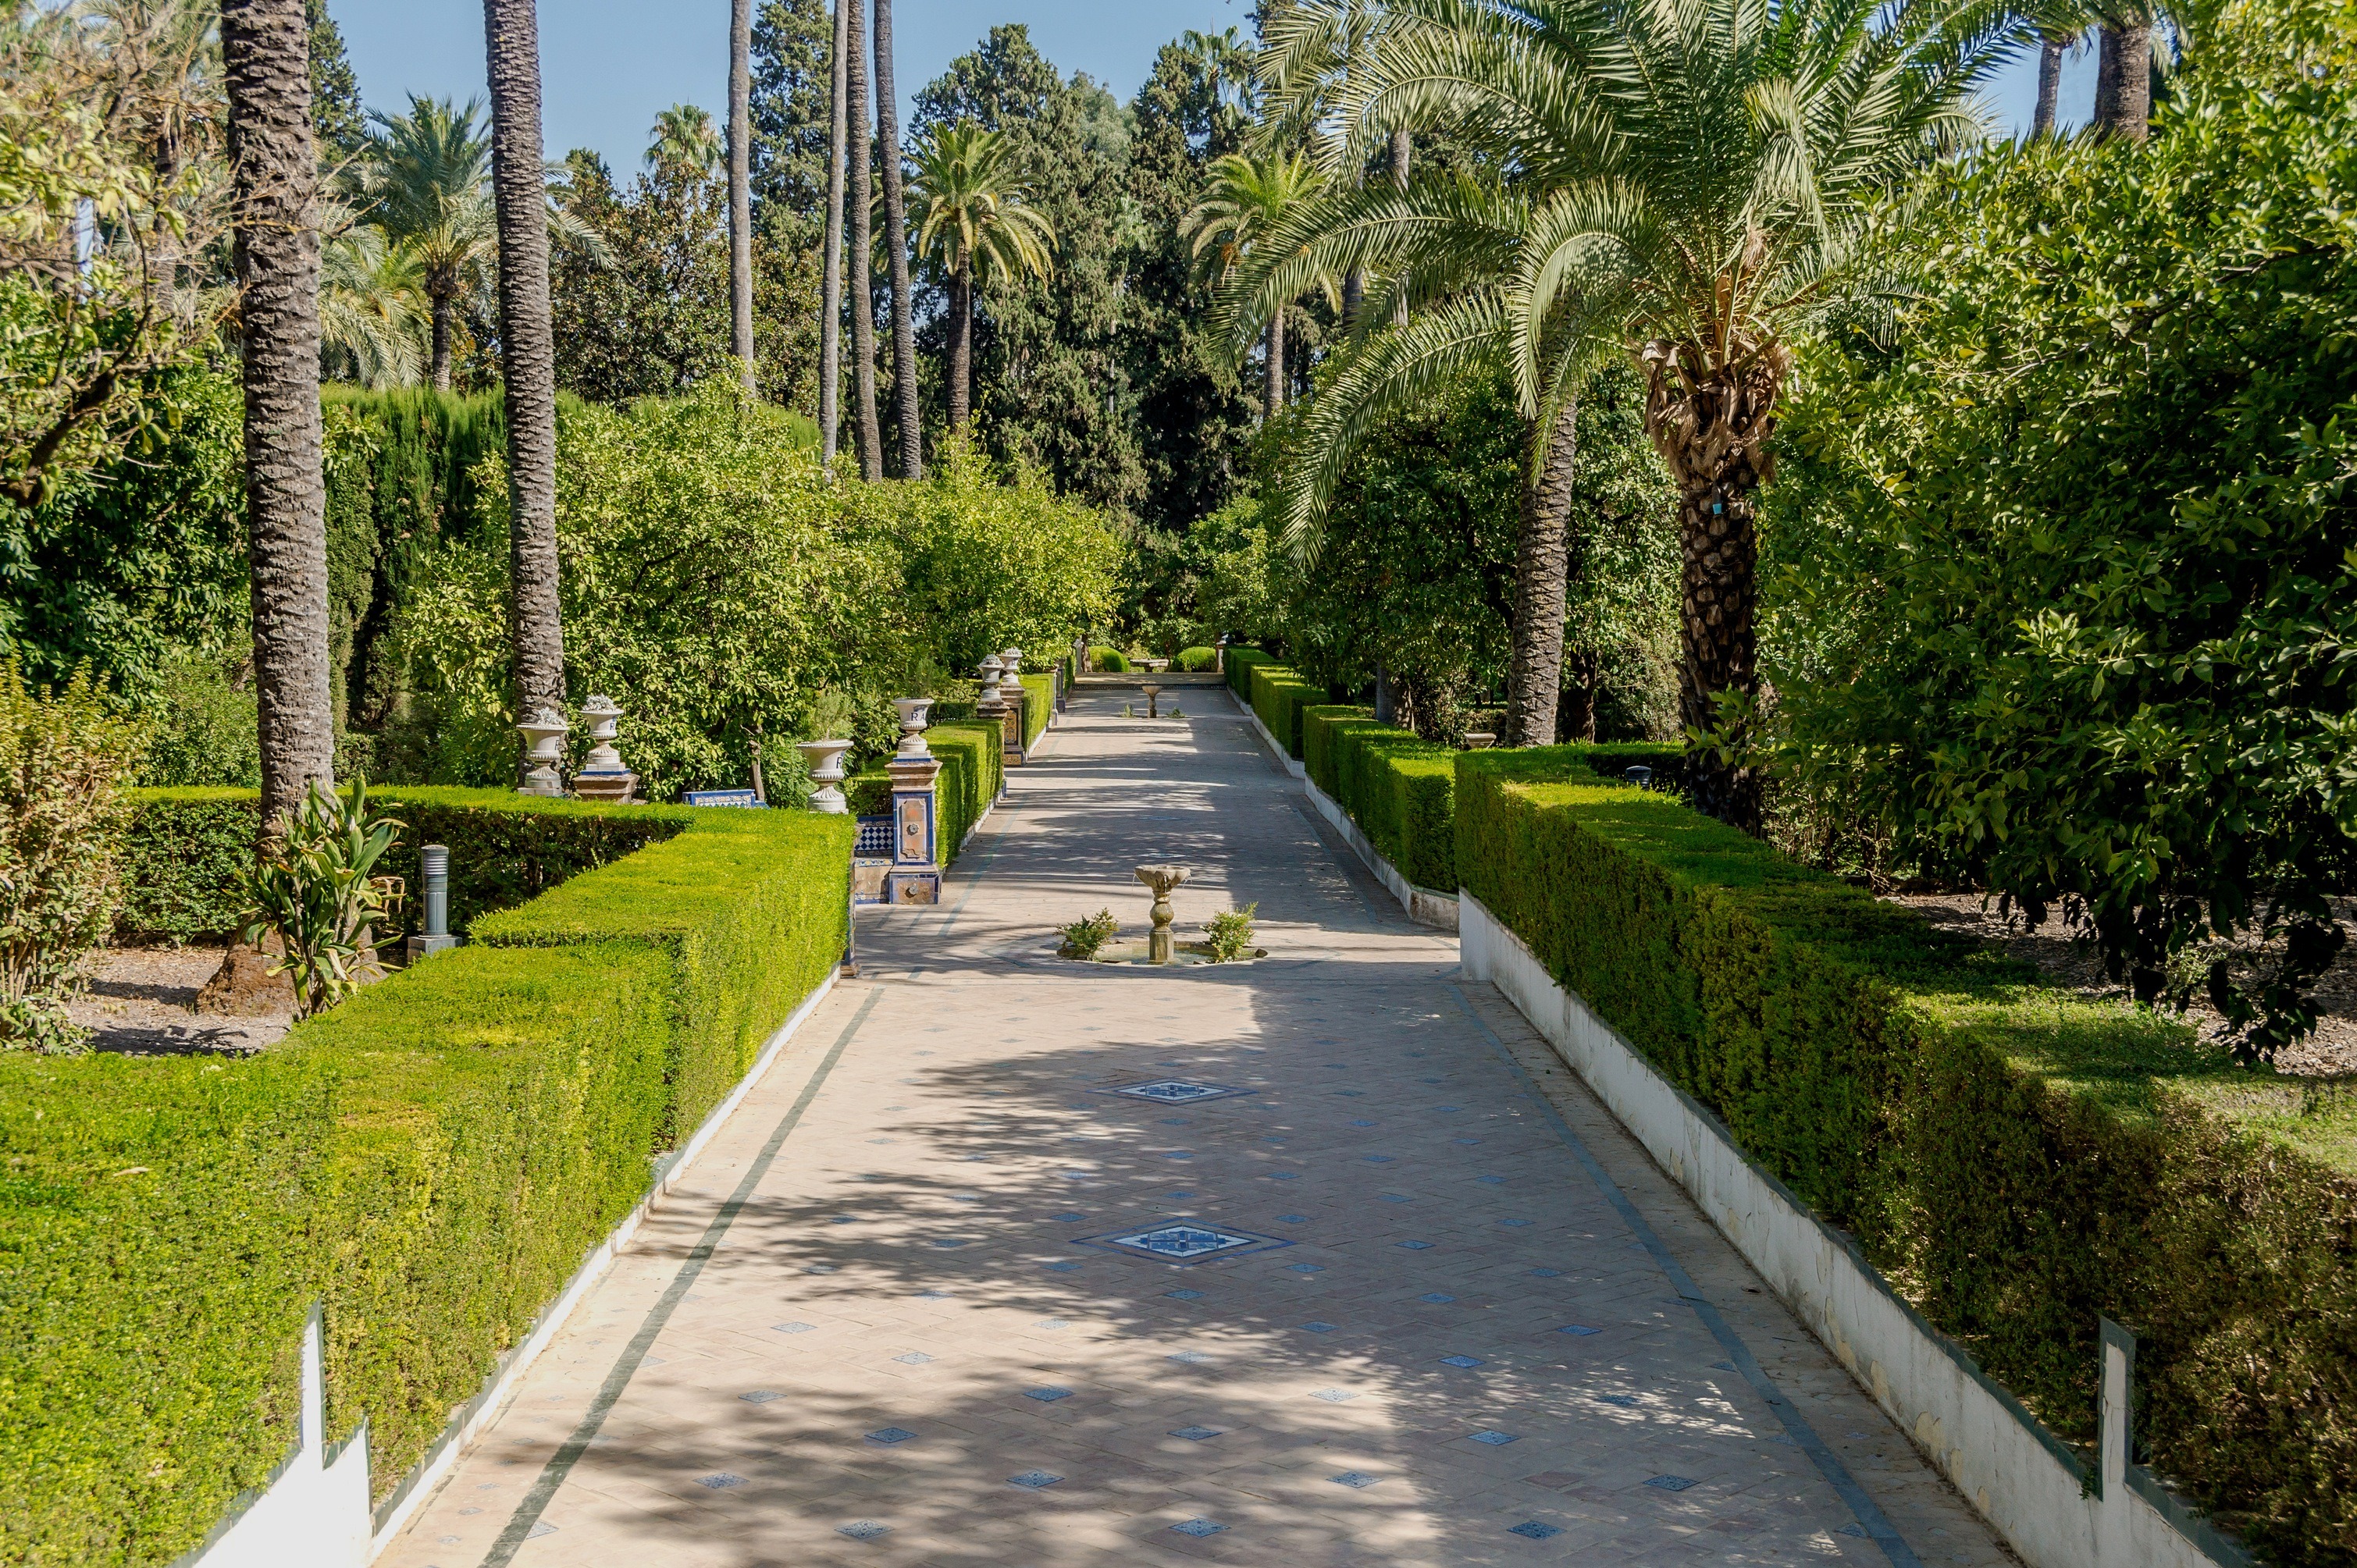
landscape, tree, flower, walkway, summer, park, botany, garden, plants, trees, sunny, outside, spain, bushes, seville, beautiful, botanical garden, estate, palms, palm trees, hedge, landscape architect